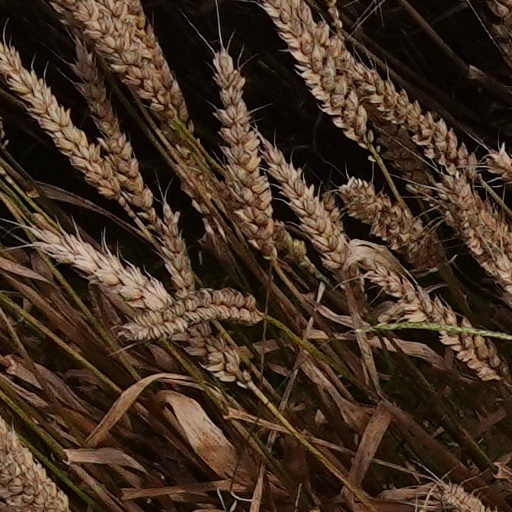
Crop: wheat